Garuda (2022 film)

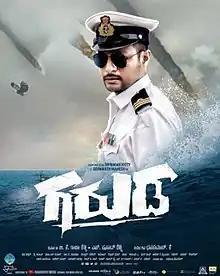
Film poster

Garuda is a 2022 Indian Kannada-language action drama film directed by Dhana Kumar. K and written by Siddharth Mahesh. It stars Siddharth Mahesh, Srinagar Kitty, Aindrita Ray and Ashika Rangnath. While Raghu Dixit composed the soundtrack and background score, cinematography was handled by Jai Anand.